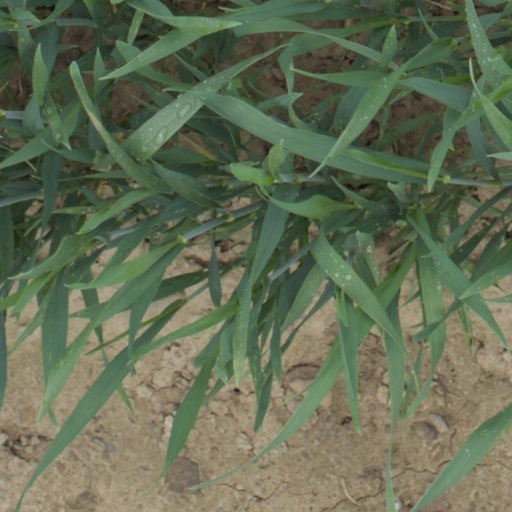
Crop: wheat